Gökhem Church

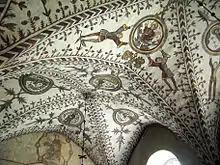
Nave frescos unspoiled by whitewash

The church walls and ceiling are decorated with 15th-century frescos in shades of brown, green and blue-grey. Those in the vaults of the nave have never been covered in whitewash and are therefore unusually well preserved. Those on the walls, which have been restored, are in worse condition. Those in the apse and chancel have suffered from the blue paint with which they were covered in the 19th century.